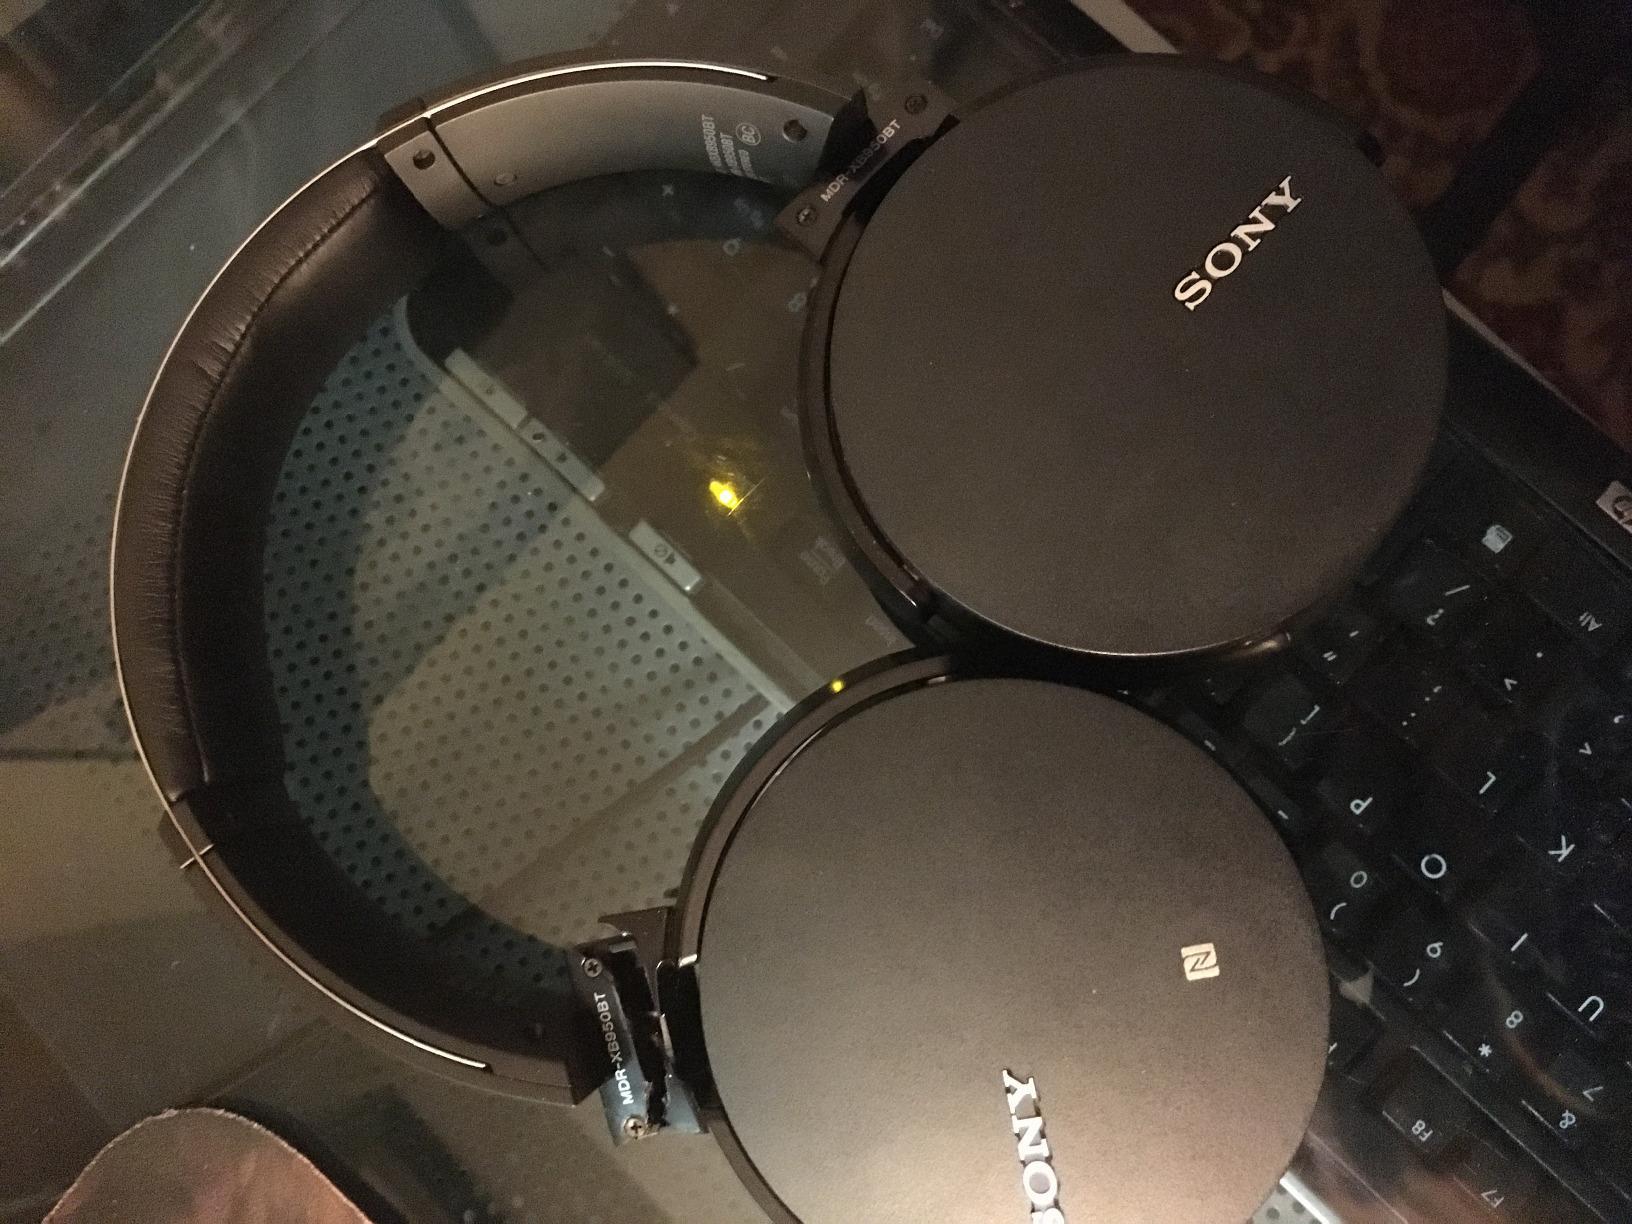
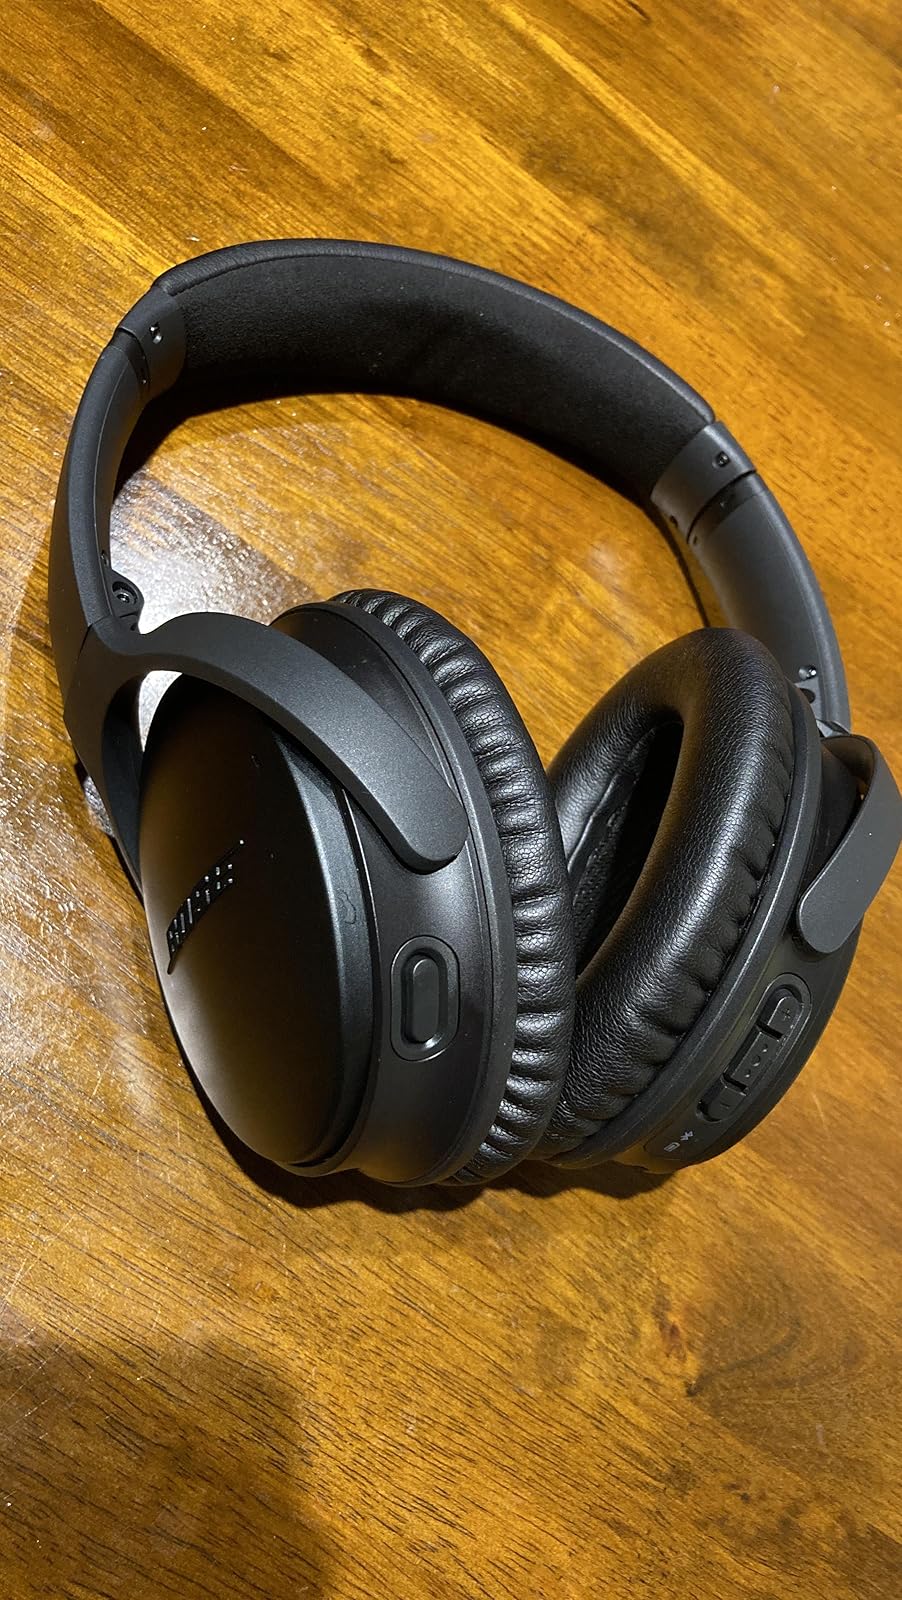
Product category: headphones
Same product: no